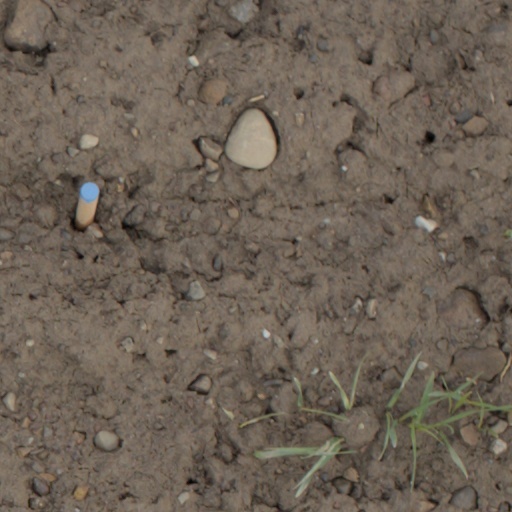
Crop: wheat